Bannercatch

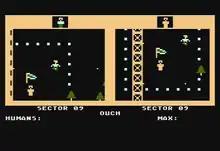
Gameplay screenshot (Atari 8-bit)

The main playing field of "Bannercatch" is divided into four quadrants: one for each team (players and computer), and two neutral quadrants which hold the jails. Each team's flag is initially located within their own quadrant, and can be captured if a member of the opposing team touches it. Participants can be tagged and sent to their team's jail while in the opposing team's quadrant, or in a neutral quadrant while carrying a flag. Participants in jail can only be released if a teammate finds them. If a flag carrier is tagged, the flag is placed at that location. The game map also includes trees, a moving river, a perimeter wall, and uncharted territory, enabling a wide variety of strategies. Special locations enable the players to question Max, the commander of the computer-controlled team, and gain information on the game state (such as flag locations) by using binary code.